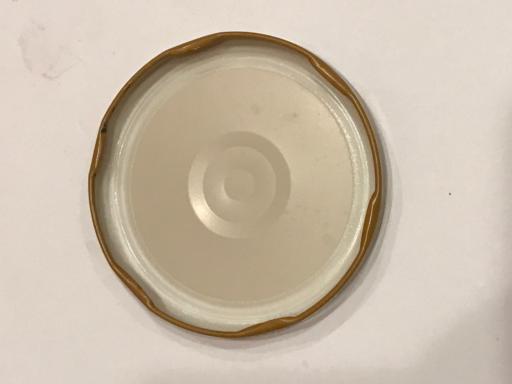
Waste category: metal